Joseph Brant

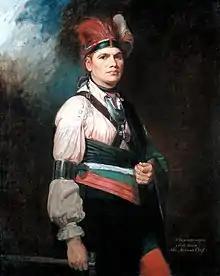
A 1776 portrait of Brant by George Romney

Thayendanegea or Joseph Brant (March 1743 – November 24, 1807) was a Mohawk military and political leader, based in present-day New York and, later, Brantford, in what is today Ontario, who was closely associated with Great Britain during and after the American Revolution. Perhaps the best known North American Indigenous person of his generation, he met many of the most significant American and British people of the age, including both United States President George Washington and King George III of Great Britain.